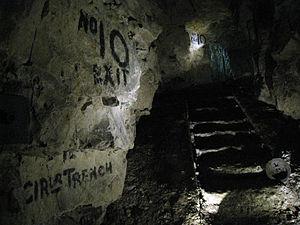
La bataille d'Arras est une offensive britannique, canadienne, australienne, néo-zélandaise et terre-neuvienne contre les troupes allemandes qui eut lieu à Arras en France du 9 avril au 16 mai 1917 pendant la Première Guerre mondiale.
La carrière Wellington est un lieu de mémoire de la Première Guerre mondiale situé à Arras, dans le département du Pas-de-Calais. Ce réseau de galeries souterraines a joué un rôle majeur dans la prise des lignes allemandes et a permis d'épargner la vie de nombreux soldats alliés en les faisant passer par le sous-sol. Elle fait partie des 19 kilomètres qui composent les carrières souterraines d'Arras.